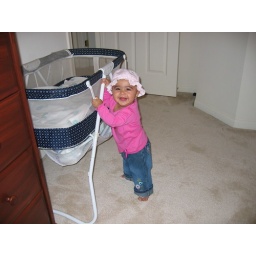
Don't I look cute in my new clothes !!